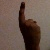
The image shows a hand gesture representing the number 1 in Indian Sign Language.